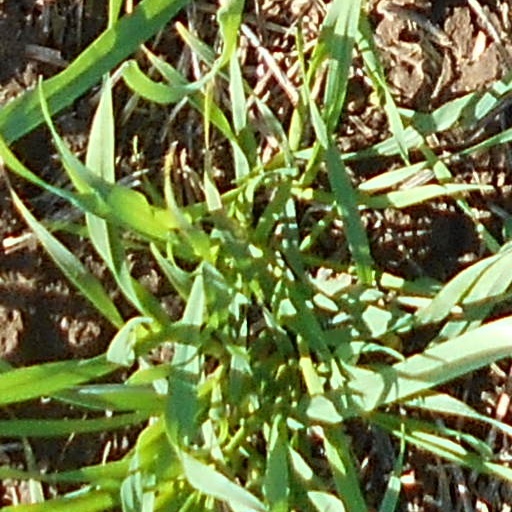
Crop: wheat